George B. Bradley

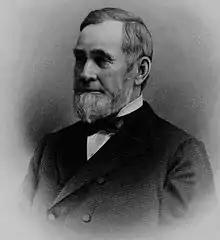
George B. Bradley (1911)

George Beckwith Bradley (February 5, 1825 – January 9, 1916) was an American lawyer and politician from New York.